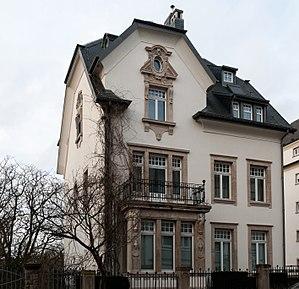
59, boulevard de la Pétrusse à Luxembourg. Siège de multiples sociétés de Vitali Malkine.
Vitali Malkine est un homme d'affaires, philanthrope et homme politique russe. Il a été physicien, banquier et sénateur. Il est célèbre pour son engagement philanthropique en tant que mécène de la fondation Era et de la fondation Espoir. Fils de Juifs ukrainiens, il est né le 16 septembre 1952 à Pervoouralsk de l'oblast de Sverdlovsk en Russie. Il a eu un passeport israélien sous le nom de « Avihur Ben Bar » jusqu'en 2007, date à laquelle il a dû y renoncer du fait de la loi russe qui n'autorise pas les sénateurs à avoir une double nationalité. Ce n'est qu'en 2013, après avoir renoncé à tous ses mandats politiques, qu'il a pu recouvrer sa nationalité israélienne. Sa fortune est estimée par le magazine Forbes à 1 milliard de dollars.